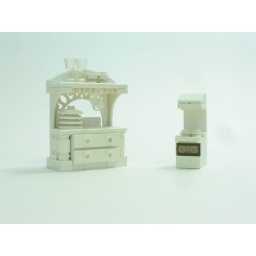
A cabinet thing and small stove I built a long time ago, but never got around to photographing.